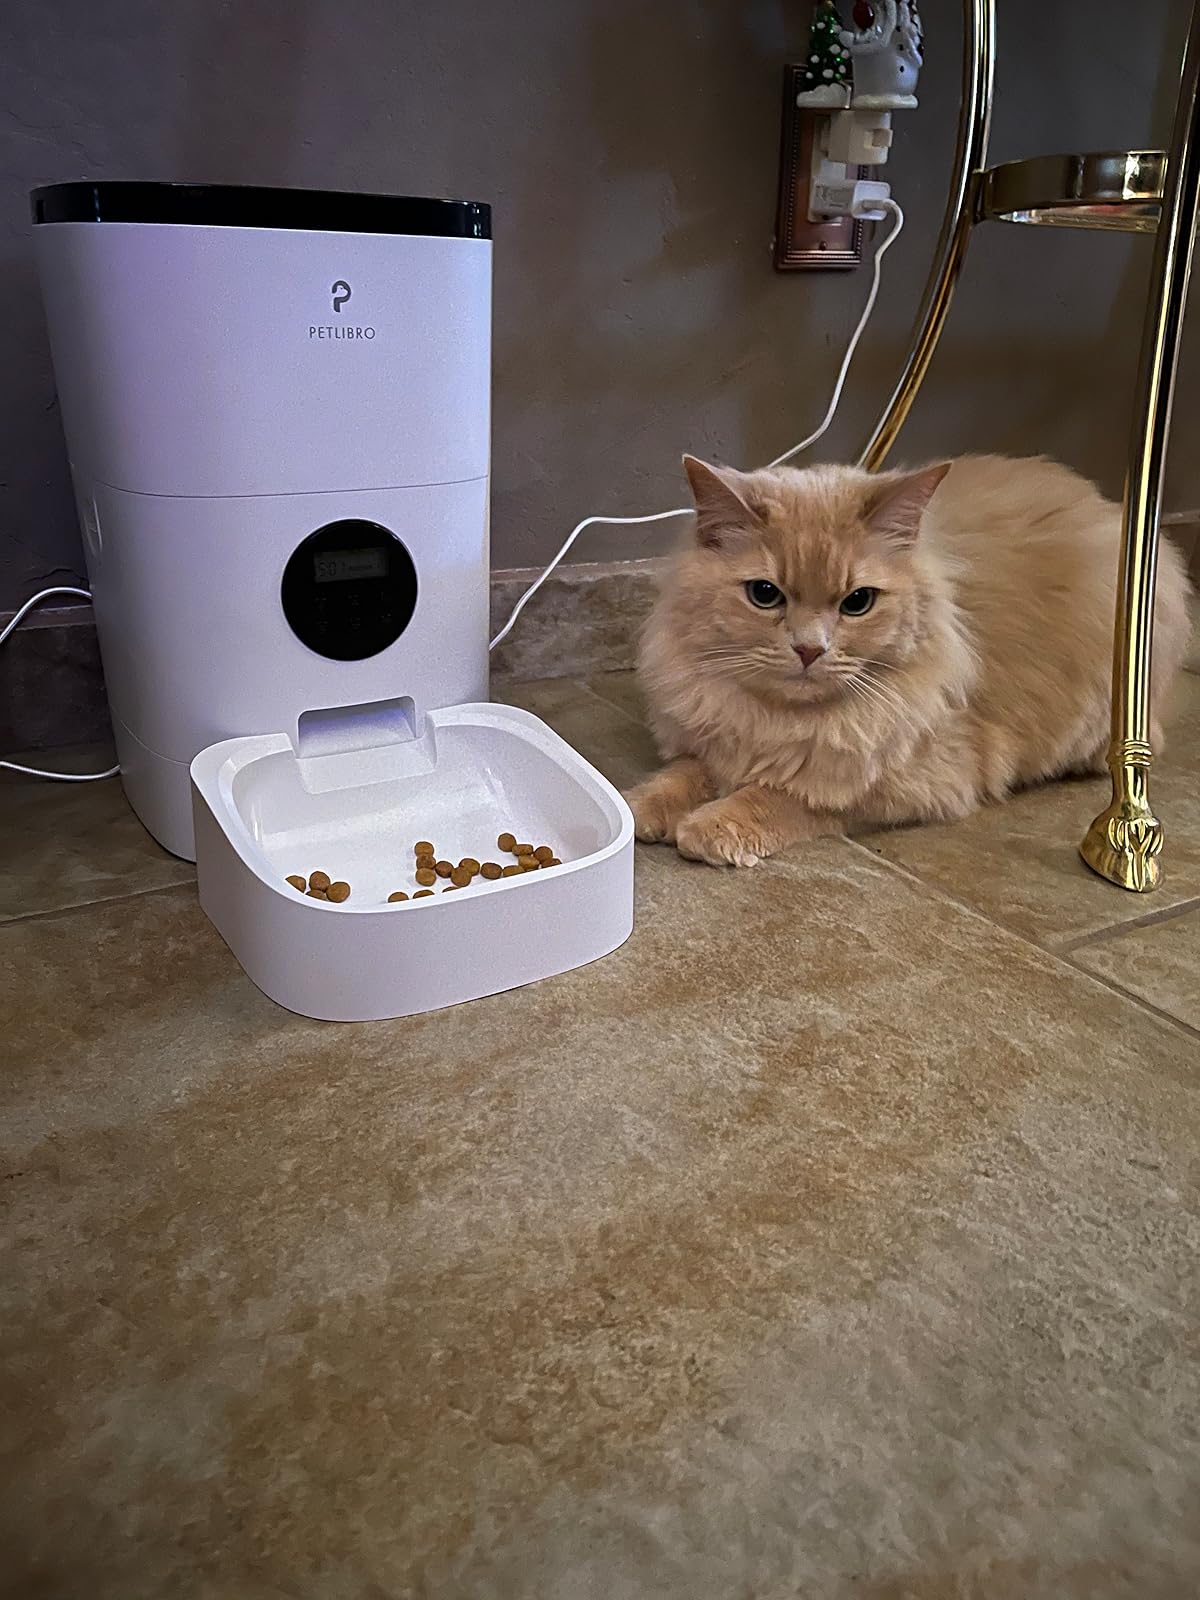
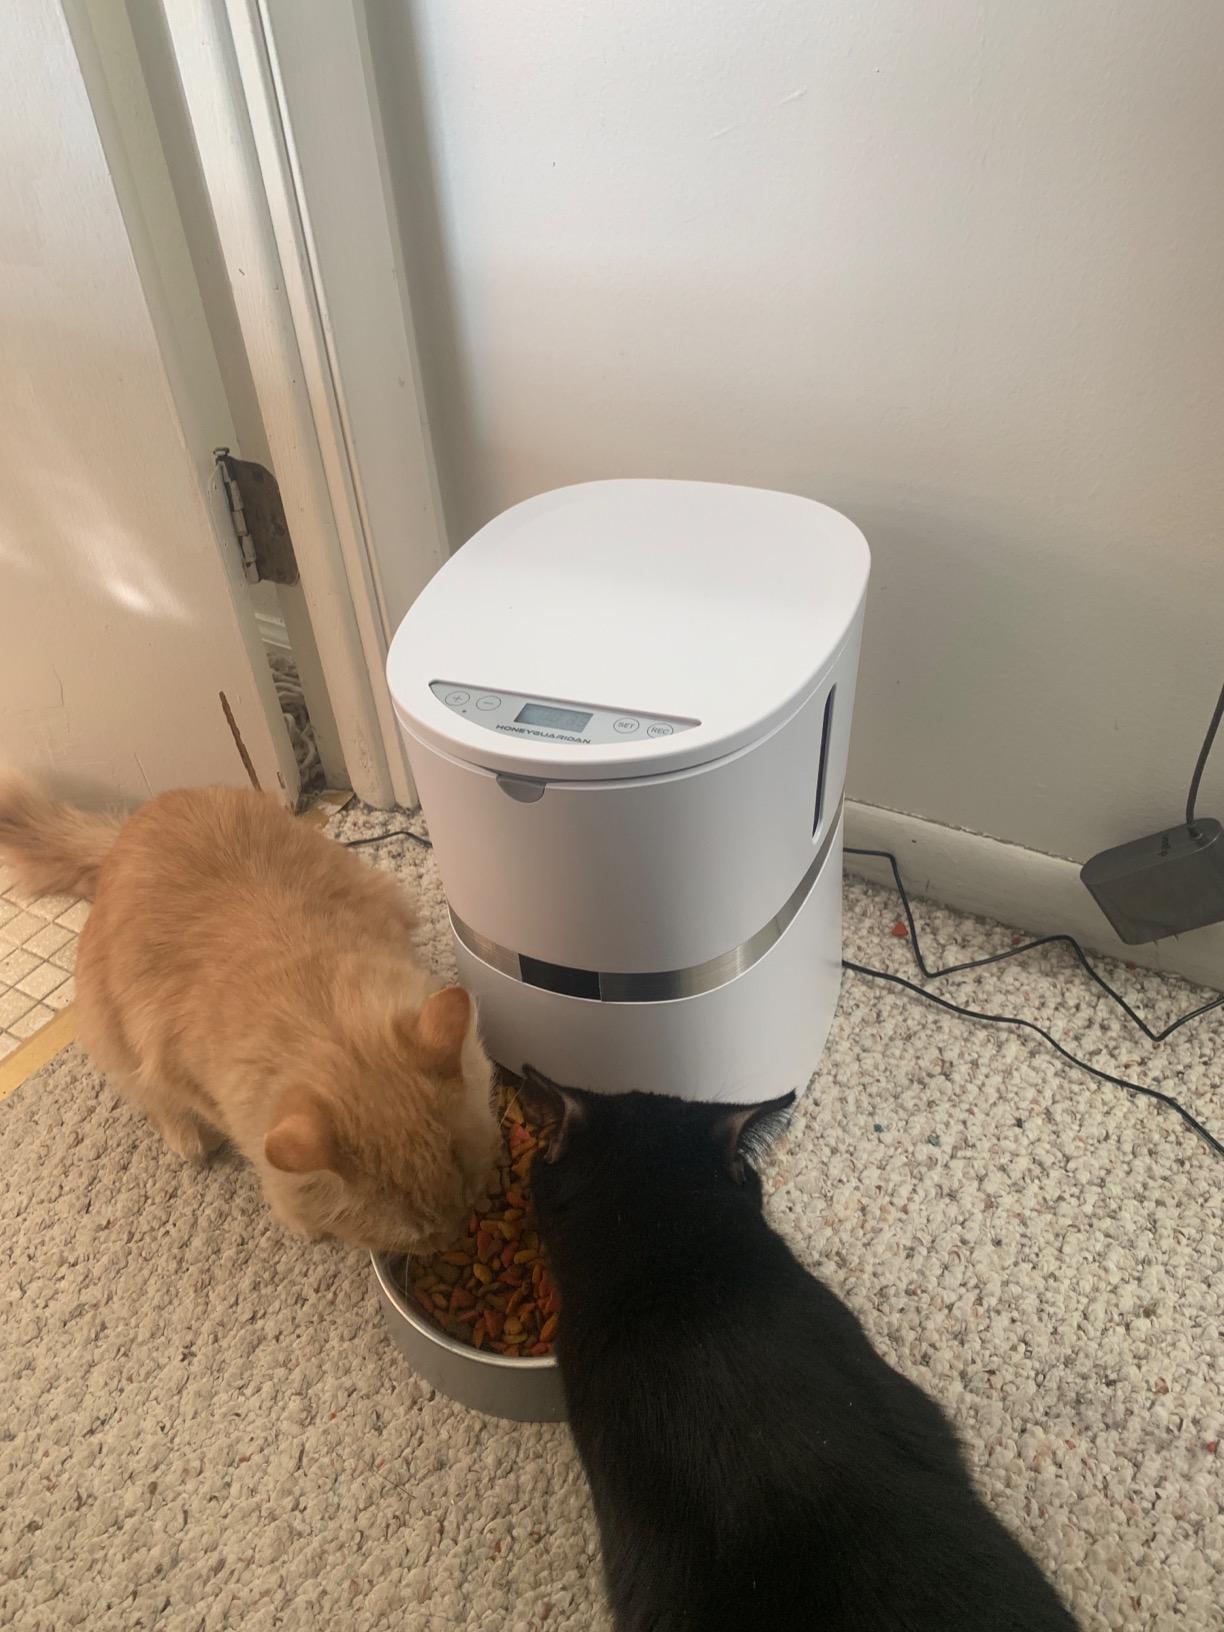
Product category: items_feeder
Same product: no